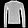
Label: Pullover